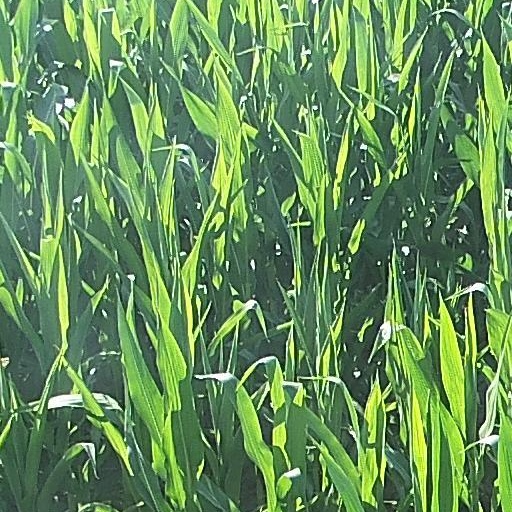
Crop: maize; corn